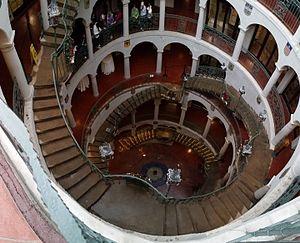
Le Mission Inn, exploité commercialement sous le nom The Mission Inn Hotel & Spa, est un hôtel historique du centre-ville de Riverside en Californie.